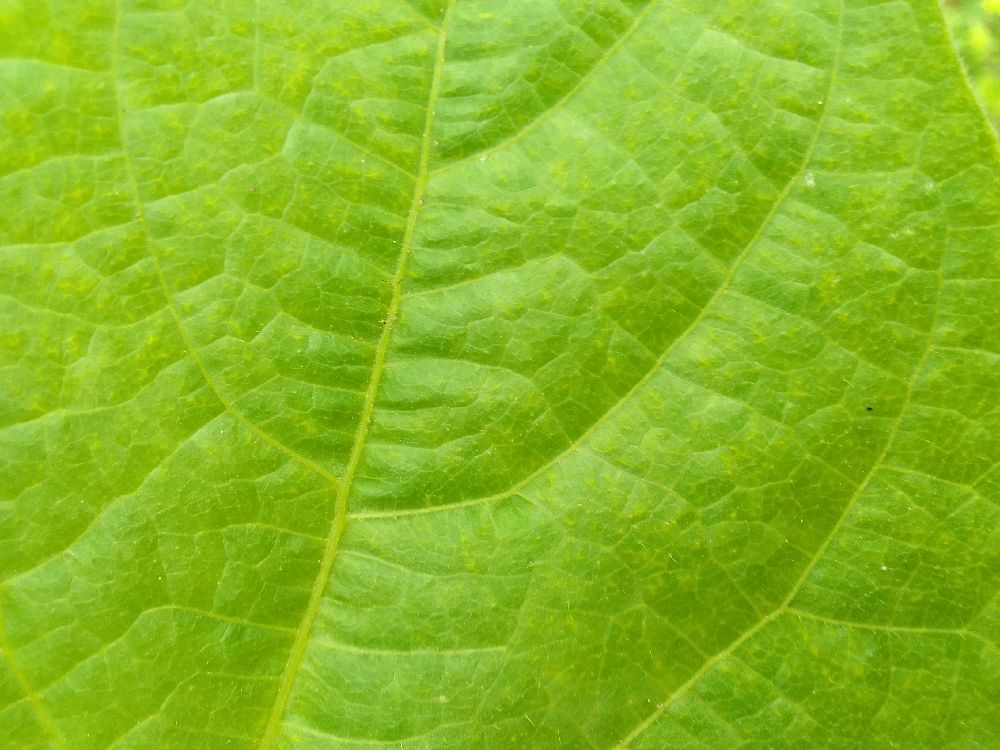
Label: healthy